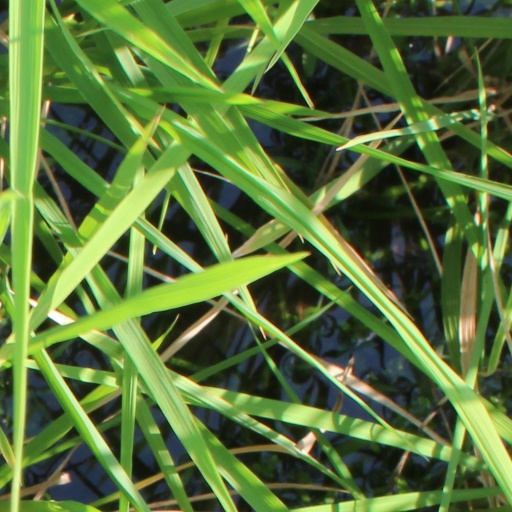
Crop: rice